Alan Walker

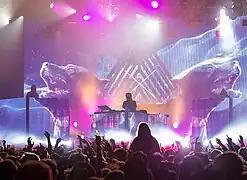
Walker at the Stavernfestivalen, Norway, 2016

After releasing "Faded" in 2015, Walker dropped out of high school. "Things were just crazy at the time," he told British website CelebMix in 2016. "I went to school for a few weeks, but then everybody, including my parents, made the decision for me to drop out."